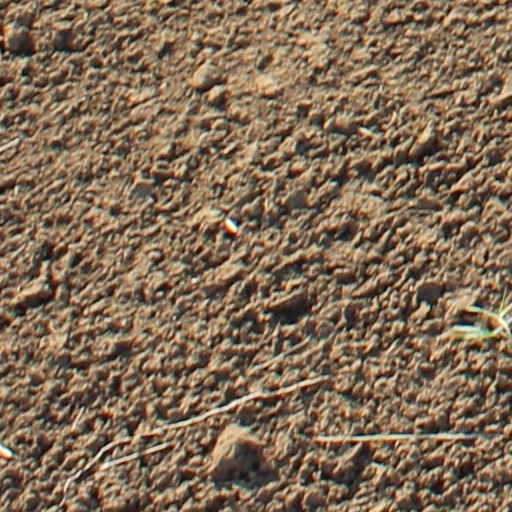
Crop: wheat